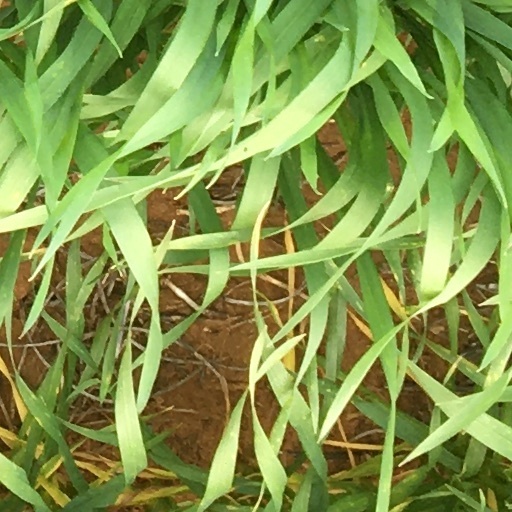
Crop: wheat